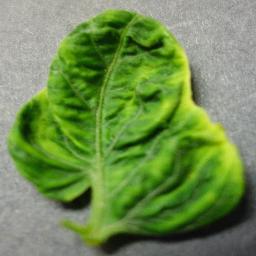
Label: Tomato___Tomato_Yellow_Leaf_Curl_Virus